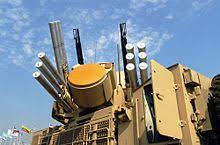
Label: Pantsir-S1